Kerala Science Congress

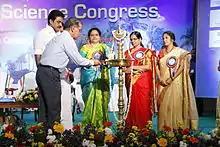
Dr T Ramaswamy, former secretary, Department of Science and Technology, Govt. of India lighting the lamp during the inaugural session of 27th Kerala Science Congress

During the Congress carefully selected young researchers are conferred the Kerala State Young Scientist Award for research excellence in various disciplines like mathematical sciences, health sciences, agricultural sciences and forestry, etc. Each awardee is presented with a medal, a certificate with citation, a cash prize of Rs.50,000, a startup research grant, and travel support for a trip abroad to present the research work at a conference. A maximum of 14 awards are conferred every year. The awards are given to young researchers of Indian origin with Ph.D working in Kerala for the last three years. The awardees will make a 15-minute presentation of their award-winning work at the plenary session of the Kerala Science Congress.